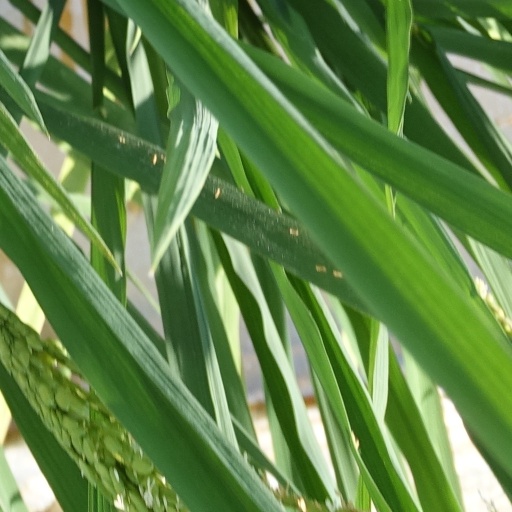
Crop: rice